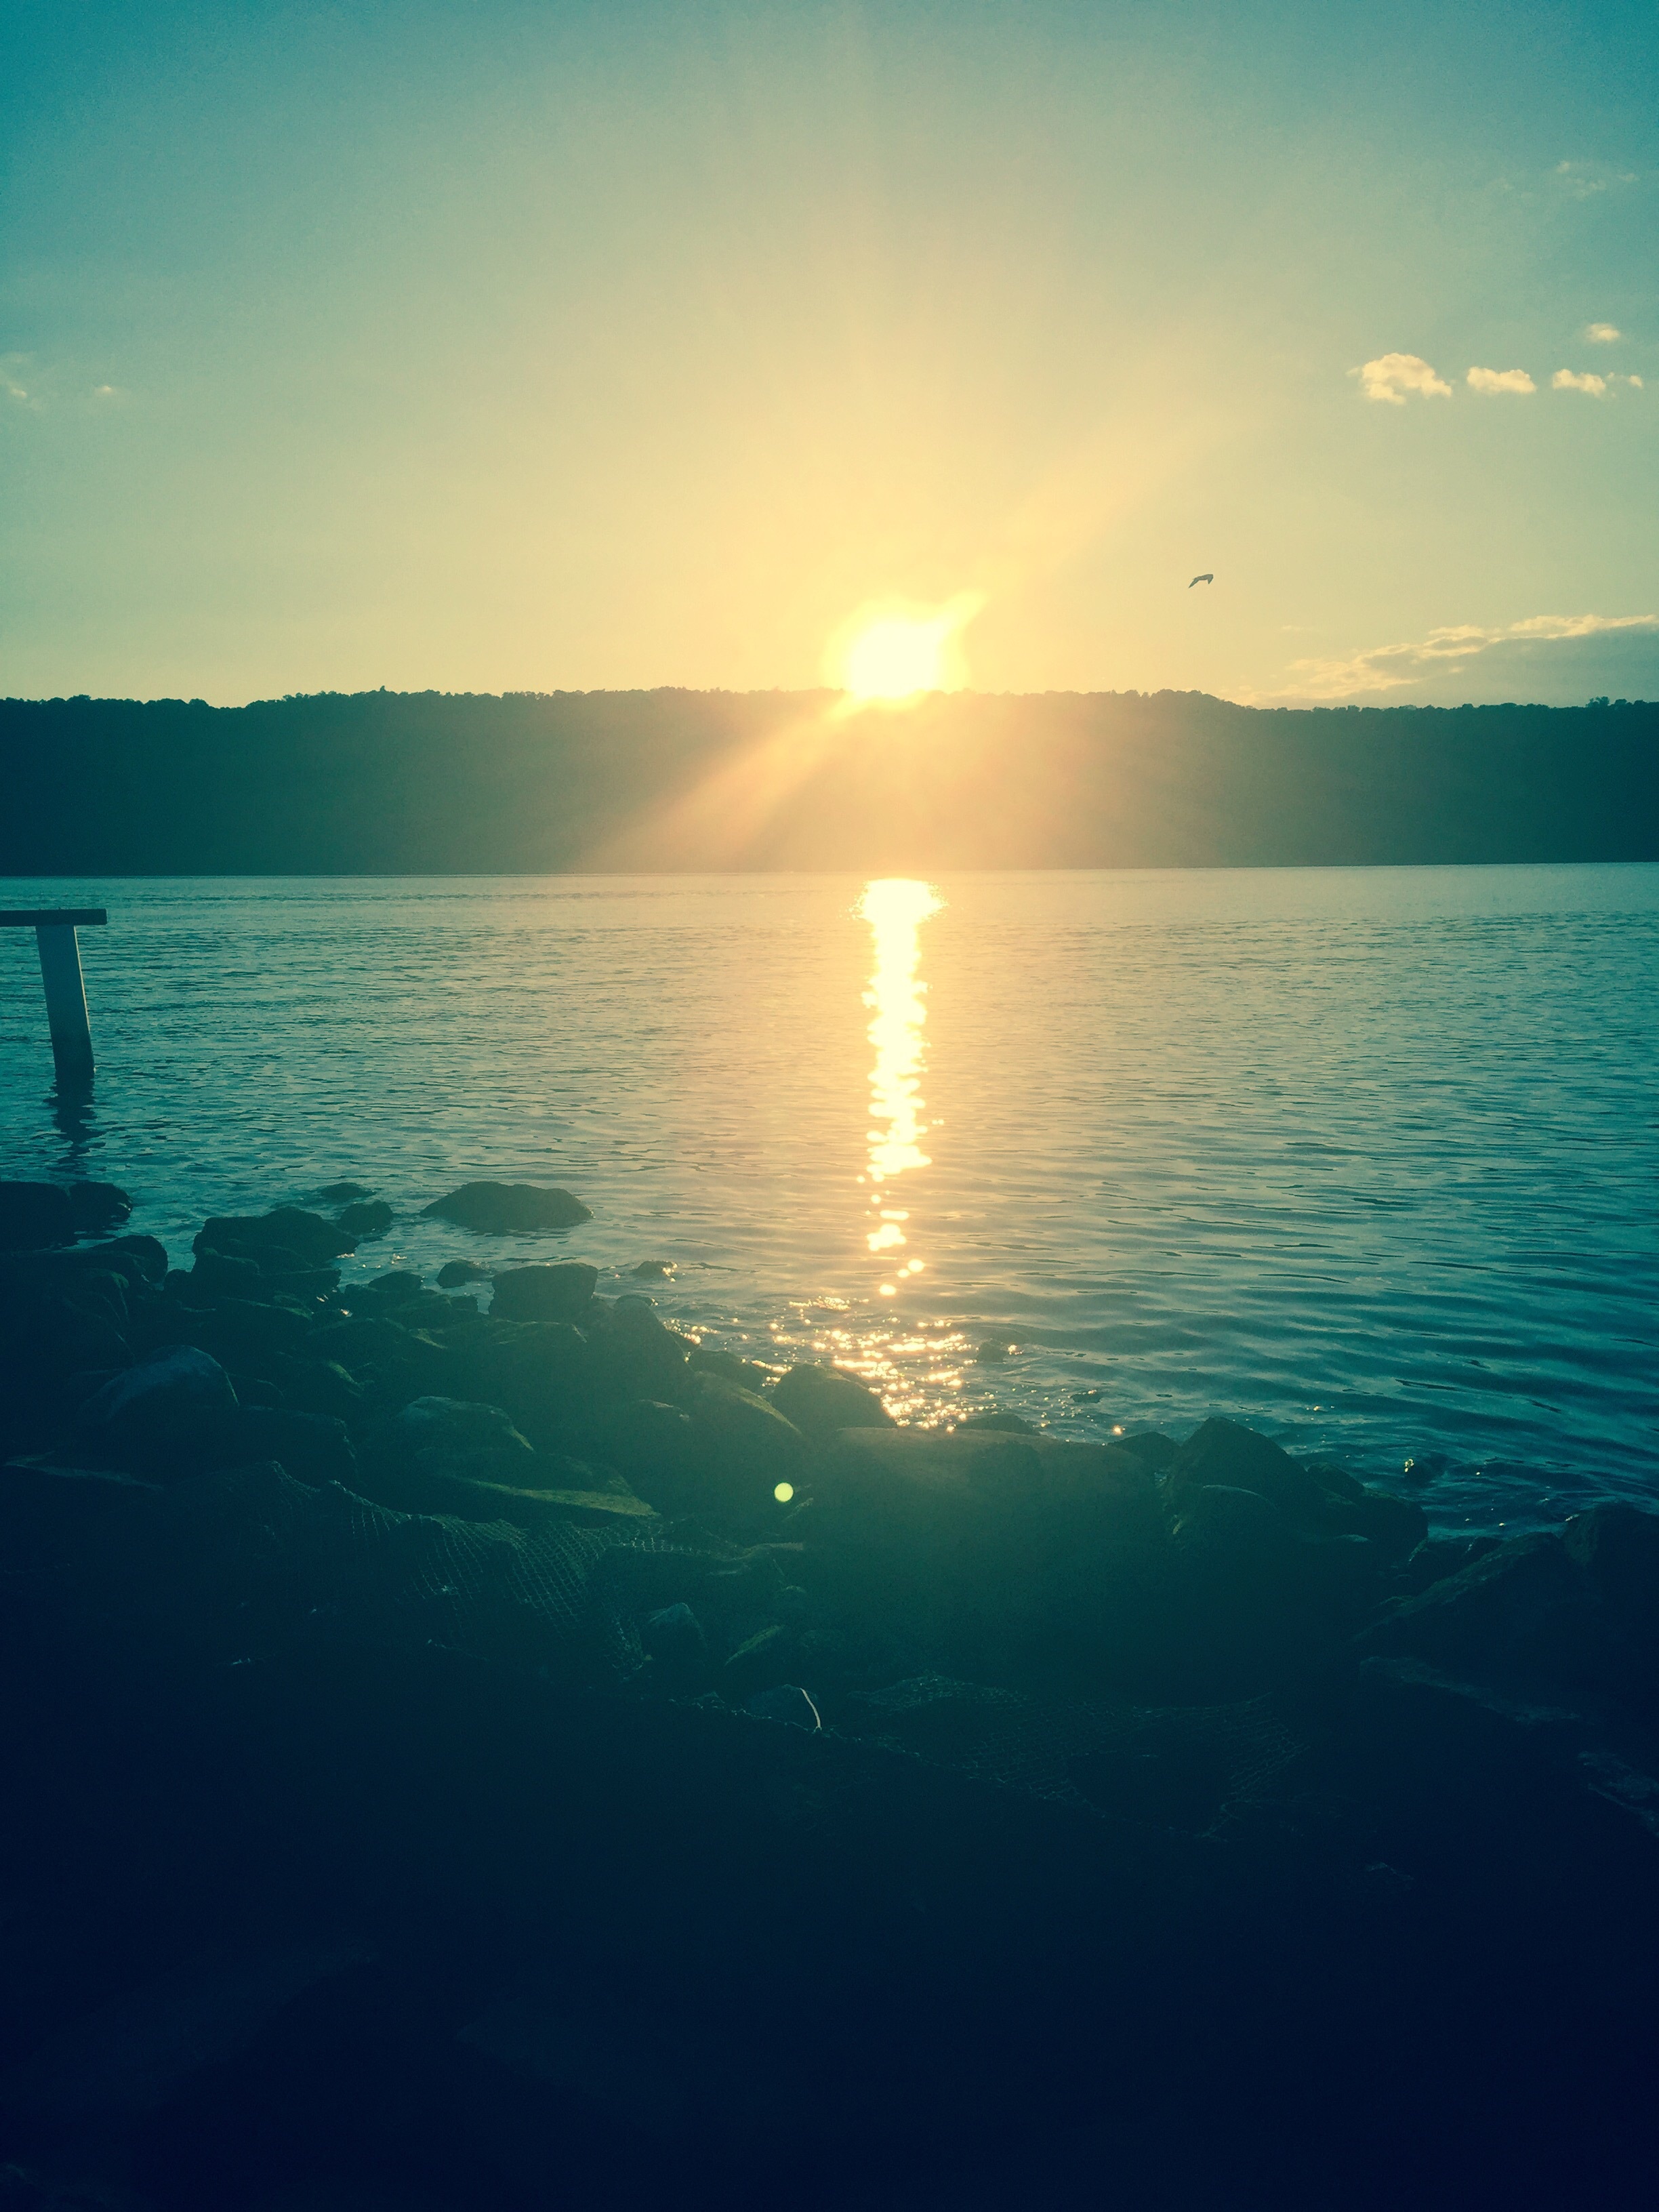
beach, sea, coast, ocean, horizon, cloud, sky, sun, sunrise, sunset, sunlight, morning, wave, dawn, dusk, reflection, bay, body of water